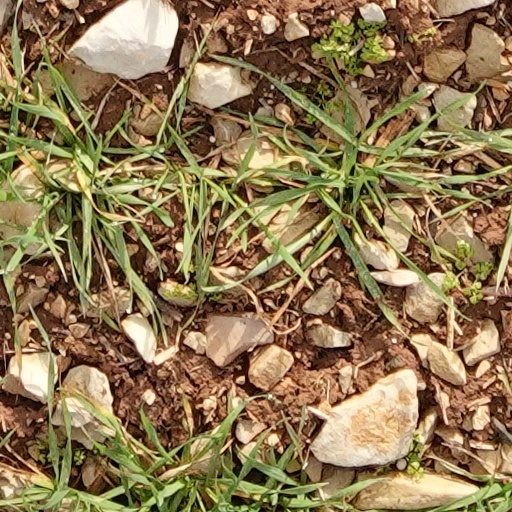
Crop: wheat